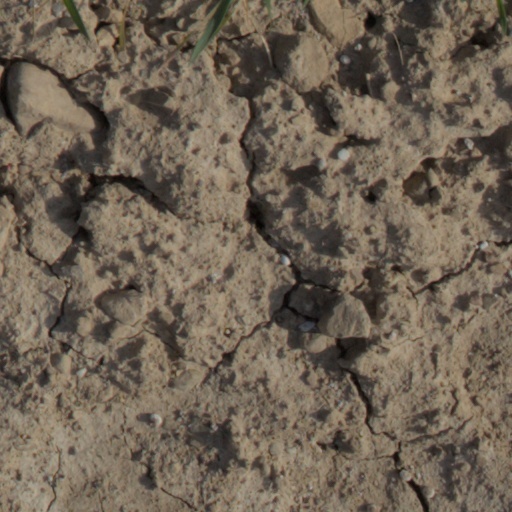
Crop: wheat